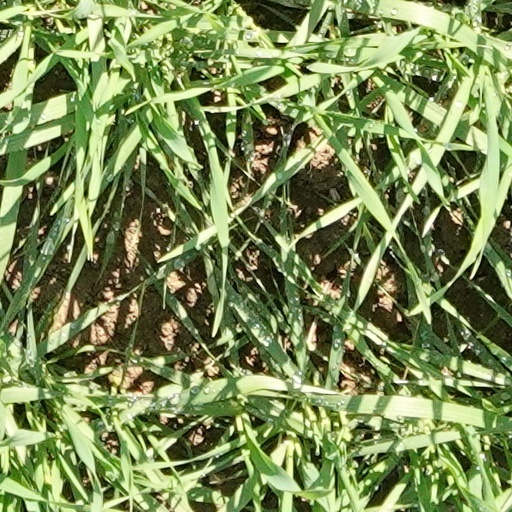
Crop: wheat